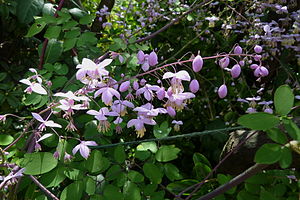
Violfrøstjerne / Galleri
Småblade.
Violfrøstjerne er en flerårig, urteagtig plante med en opret, forgrenet vækst. Planten er sent blomstrende, hårdfør og meget velegnet i buketter. Derfor dyrkes den i haver og parker.